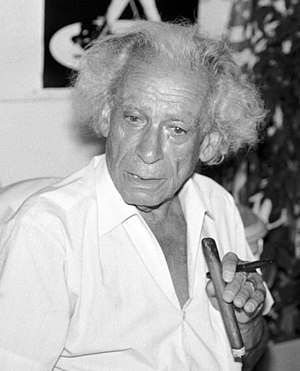
Samuel Fuller
Samuel Fuller, 1987
Samuel Fuller var en amerikansk manuskriptforfatter og filminstruktør, bedst kendt for sine virkningsfulde og vitale kriminalfilm.